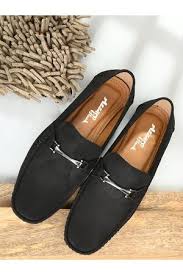
Label: Boat